Punjabi Hindus

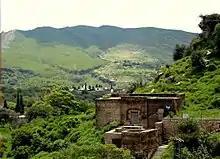
Katas Raj Temples in Chakwal District, Punjab, Pakistan.

Prominent Indian nationalists from Punjab, such as Lala Lajpat Rai, belonged to the Arya Samaj. The Arya Samaj, a Hindu reformist sect was active in propagating their message in Punjab.